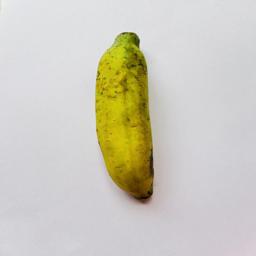
Ripeness: Semi-ripe